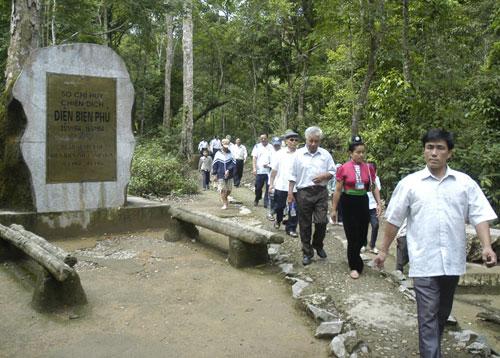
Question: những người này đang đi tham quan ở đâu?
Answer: ở trong sở chỉ huy chiến dịch điện biên phủ